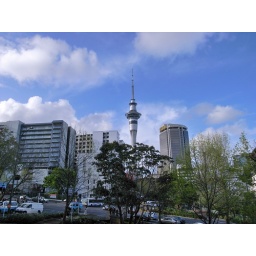
Sky tower in buildings